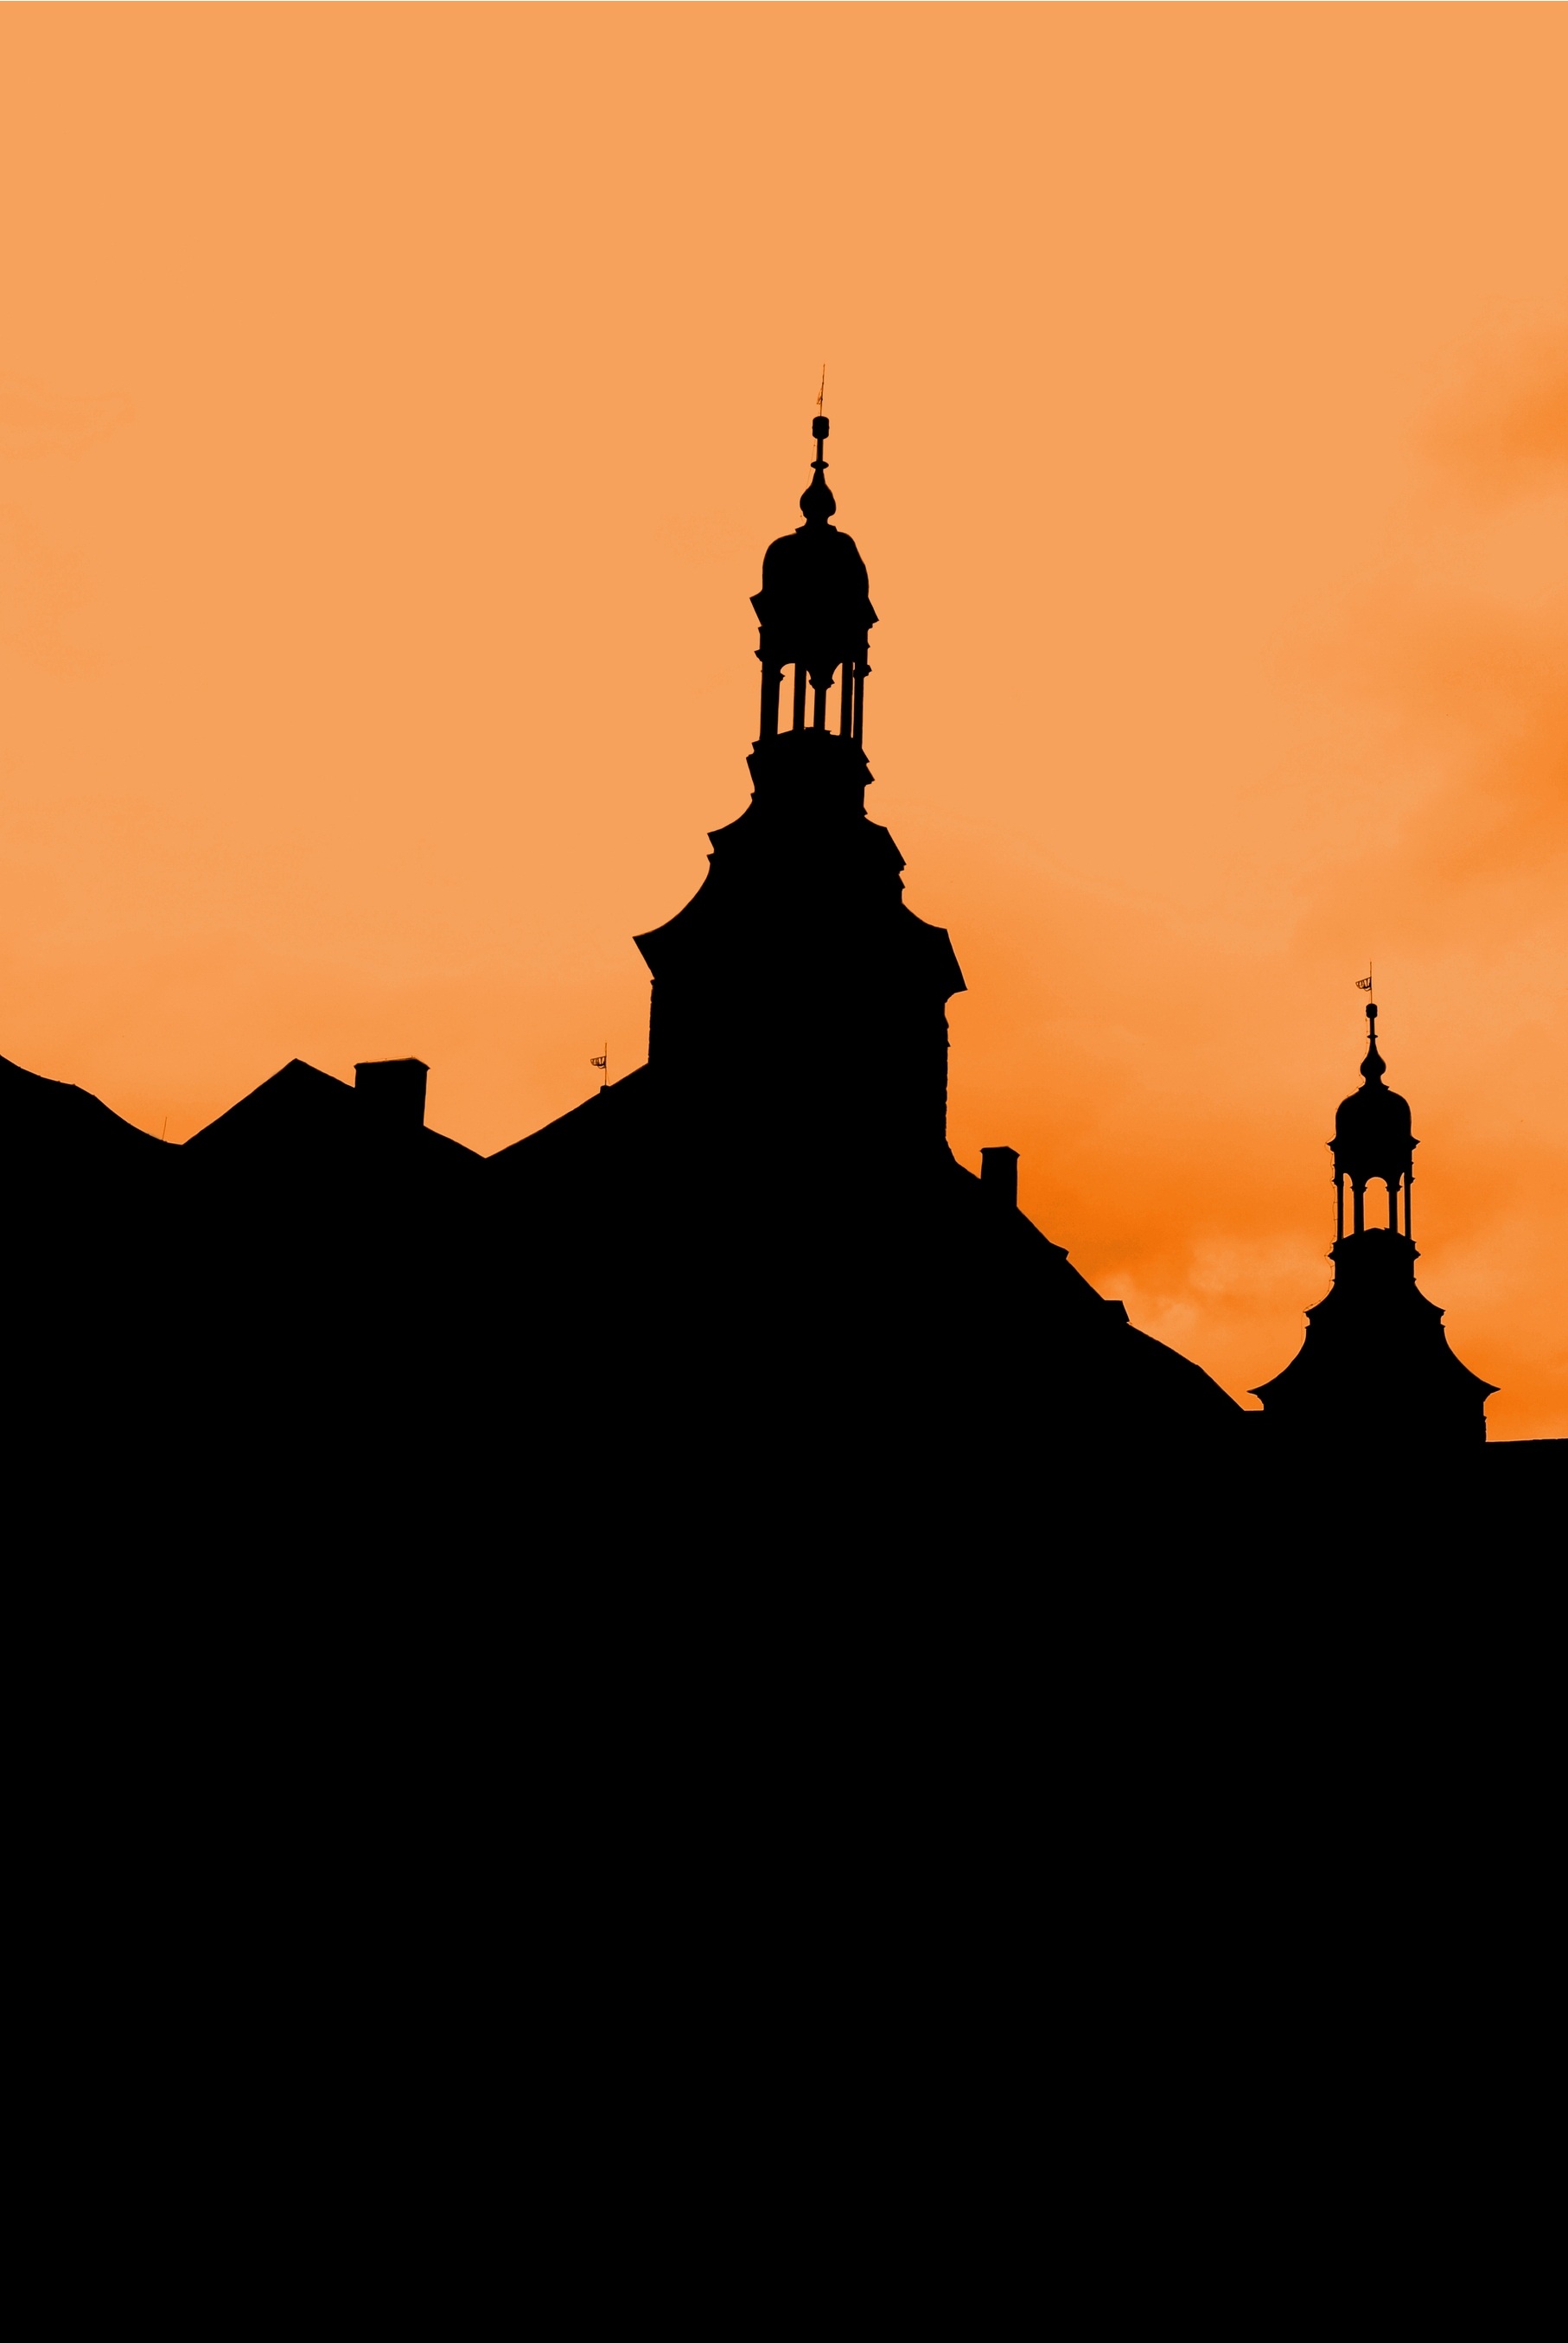
horizon, silhouette, architecture, sky, sunrise, sunset, skyline, house, building, old, dawn, wall, monument, dusk, evening, orange, reflection, tower, shadow, castle, church, black, tourism, clouds, temple, buildings, towers, steeple, poland, cover, the museum, sacred building, monuments, the background, facades, the palace, book cover, belfries